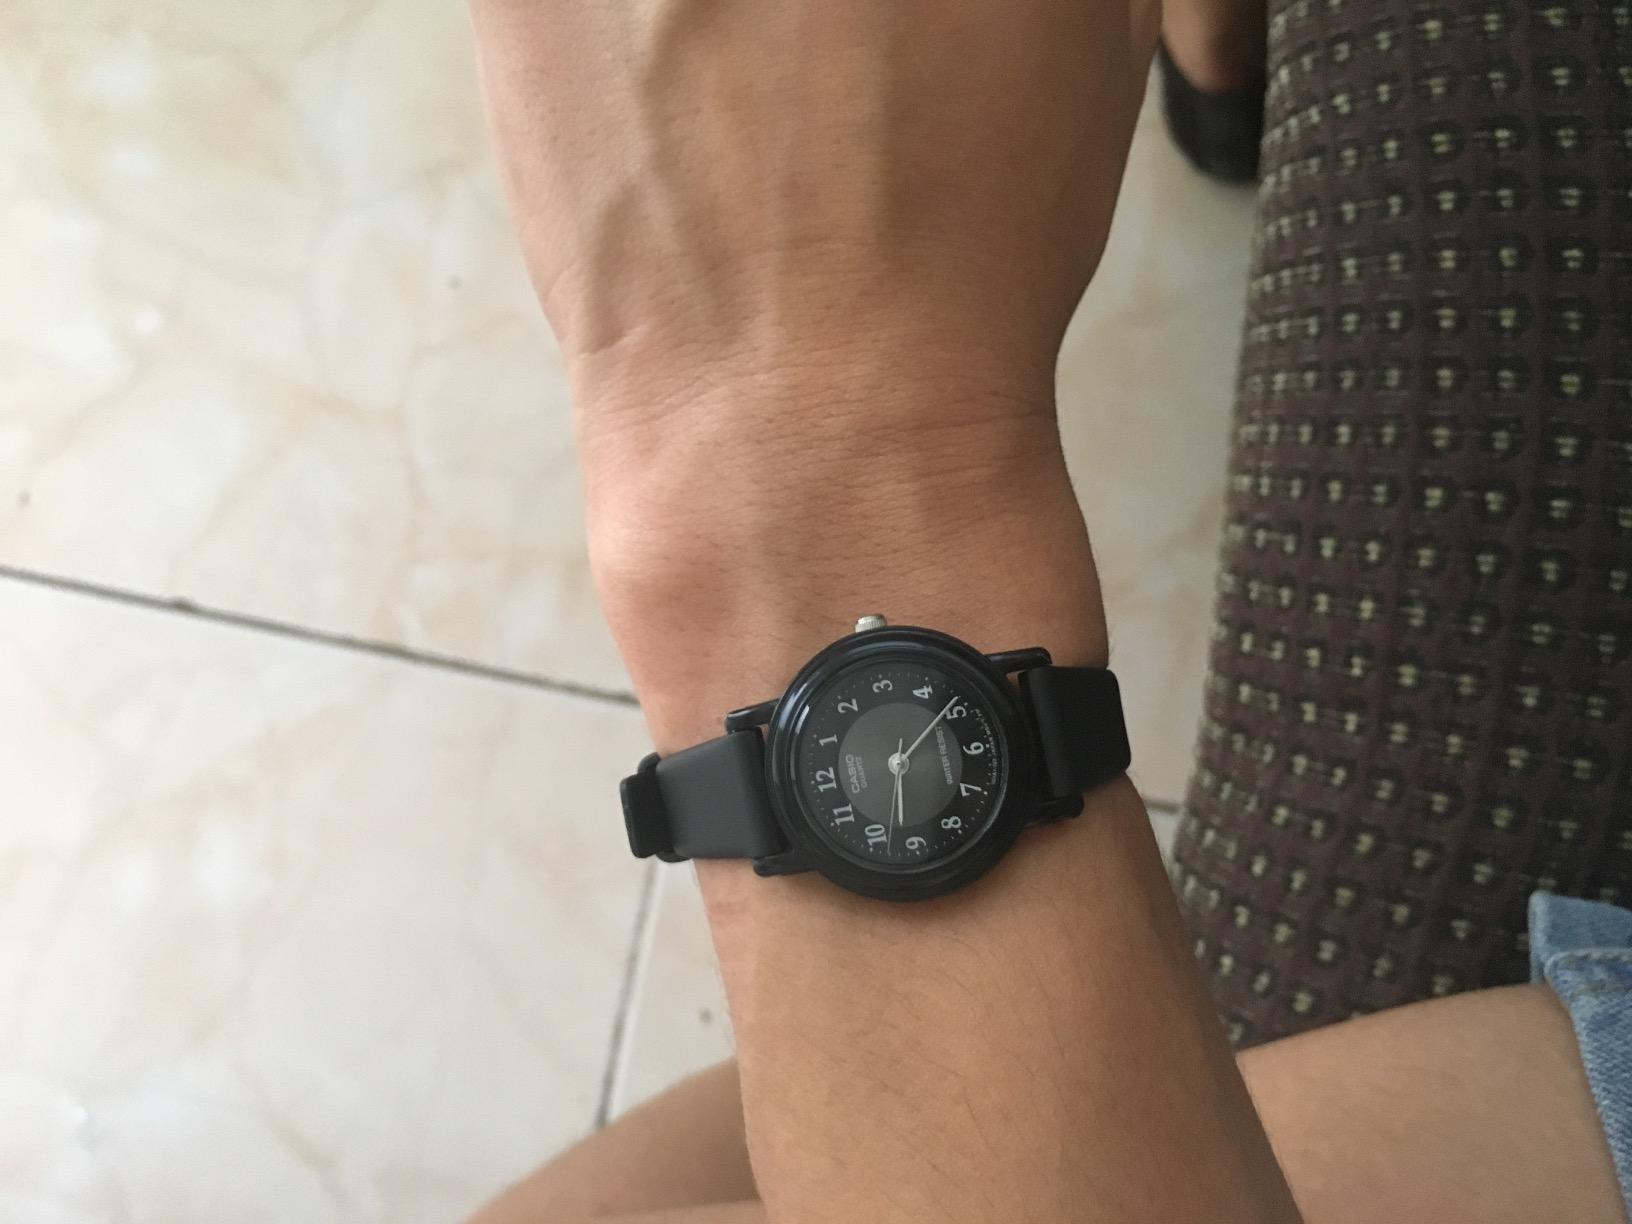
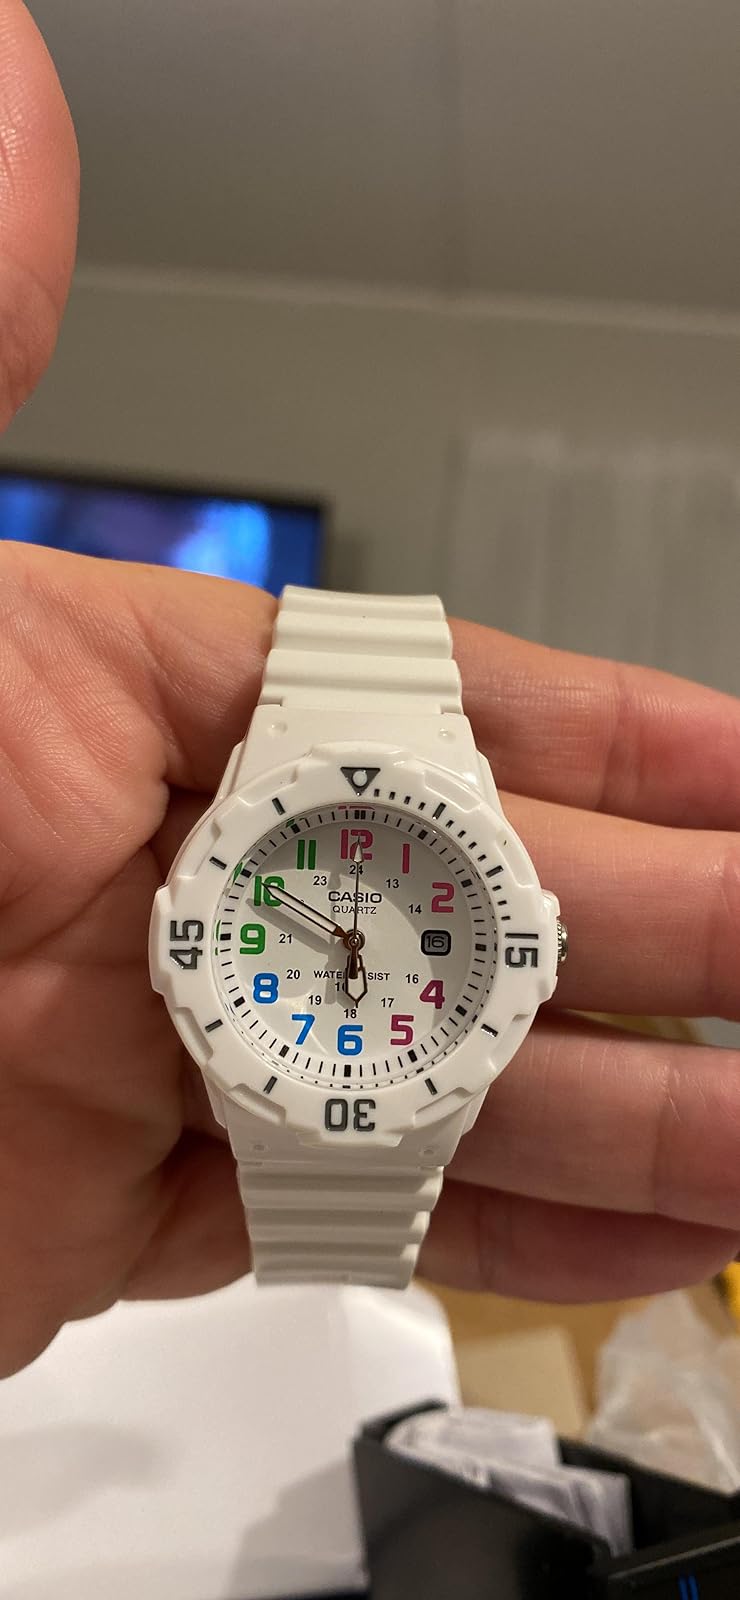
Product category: accessories_watch
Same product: no